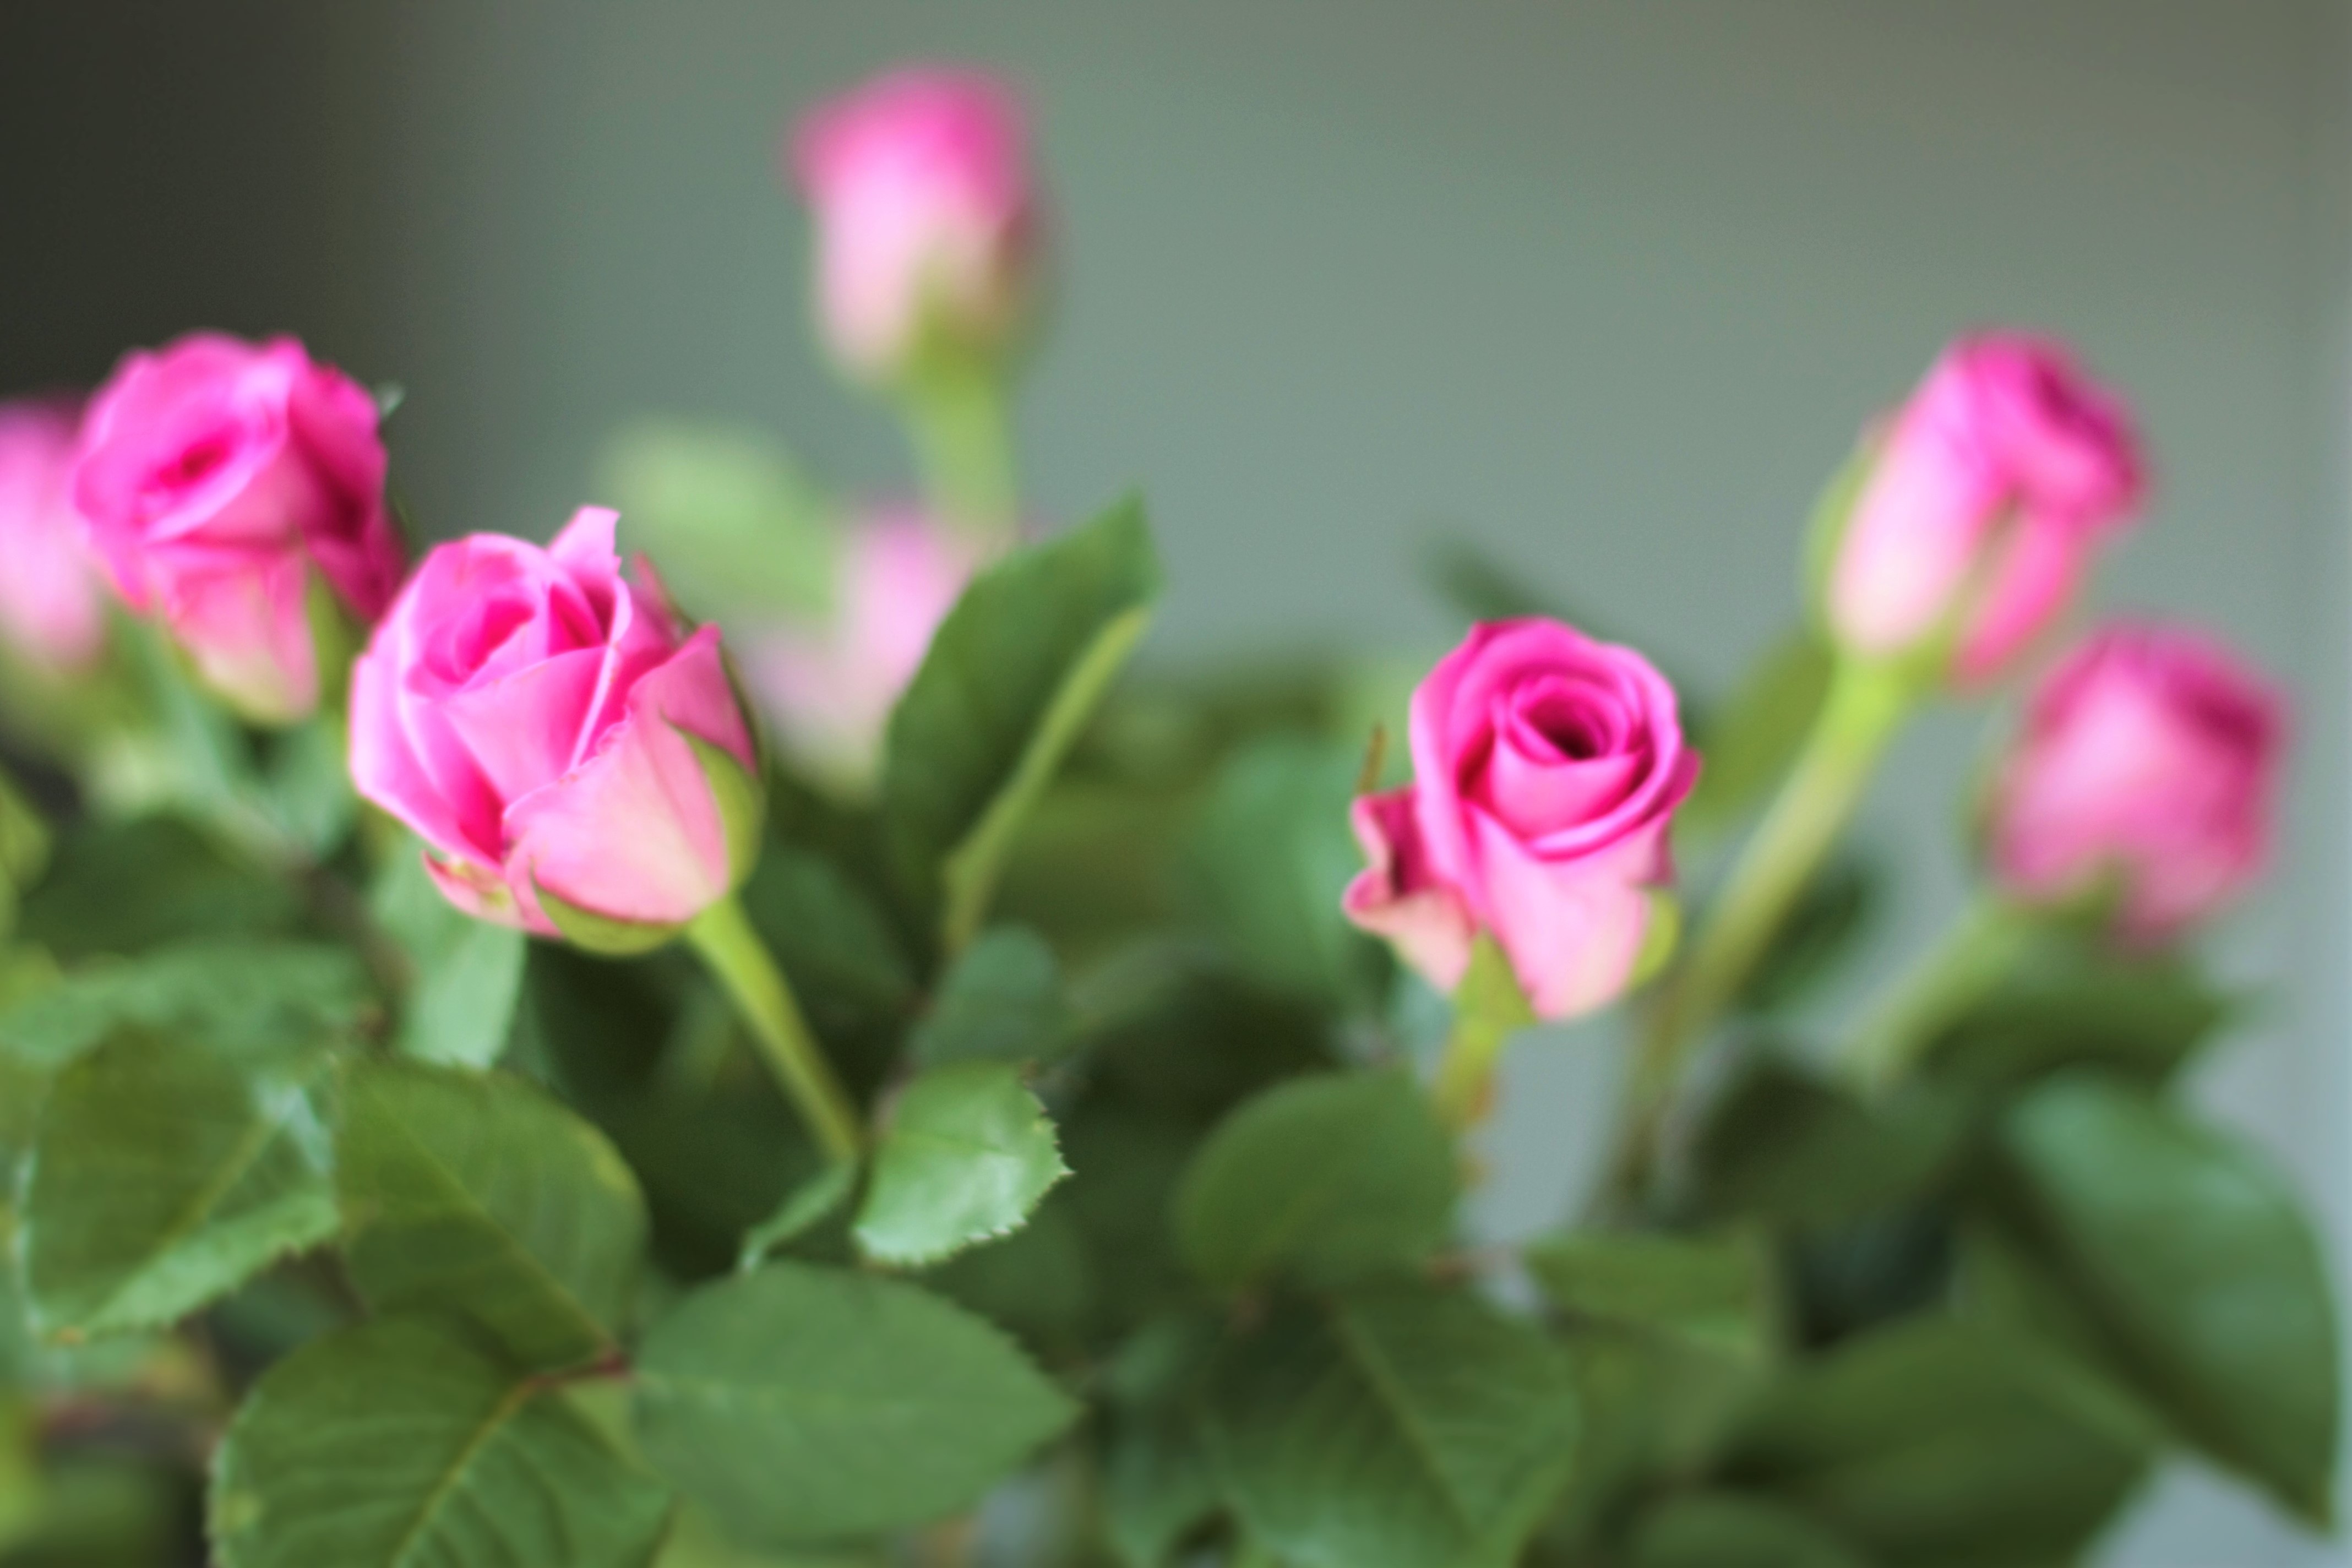
plant, flower, petal, rose, pink, flora, floribunda, macro photography, flowering plant, garden roses, rose family, land plant, rose order